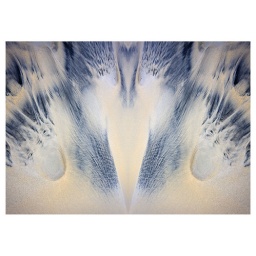
the blue is created by crushed mussel shells in the sand